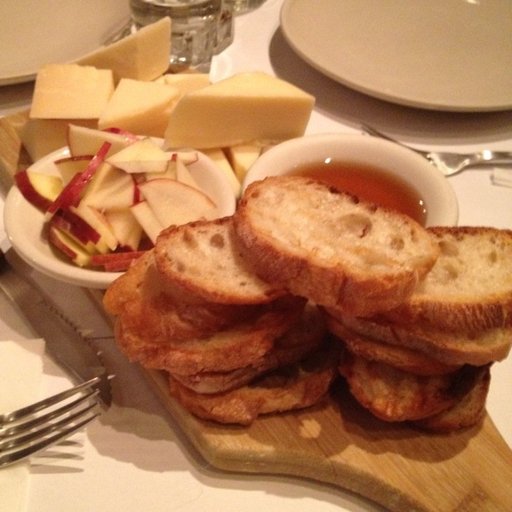
Label: cheese_plate